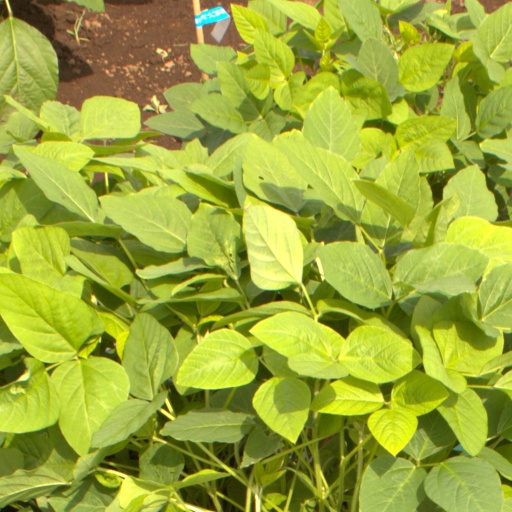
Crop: soybean